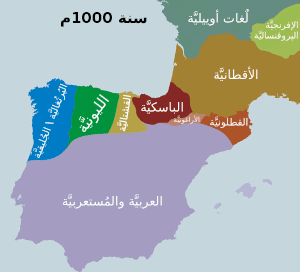
Carte chronologique de l'évolution linguistique du sud-ouest européen.